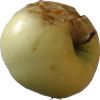
Label: Apple hit 1